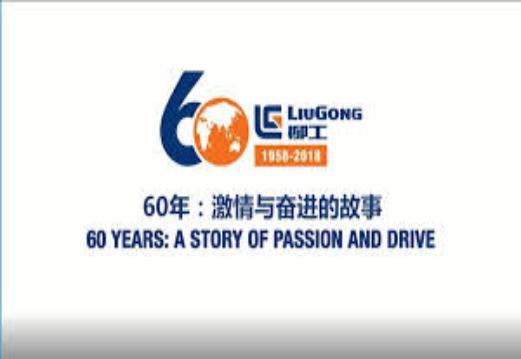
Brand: liu gong
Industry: Others